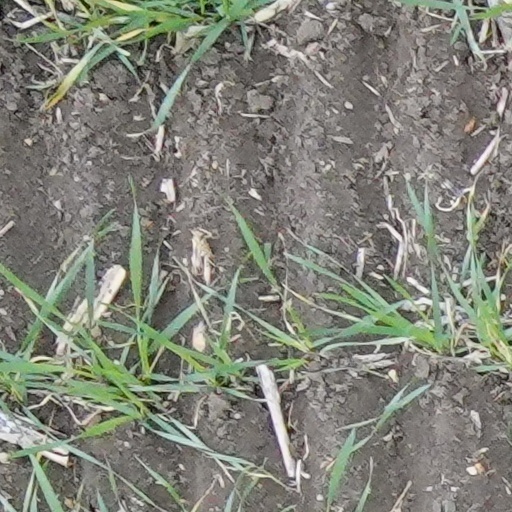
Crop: wheat